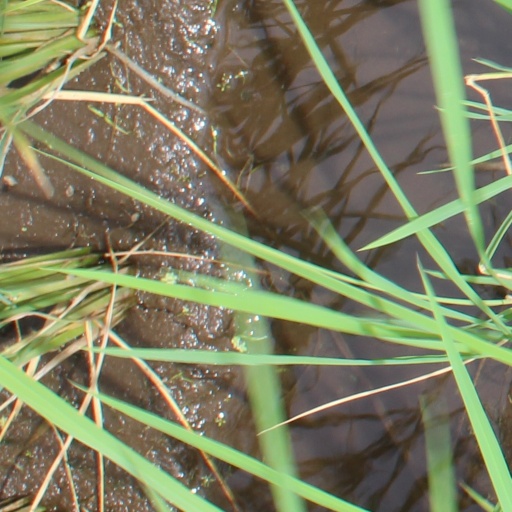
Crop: rice